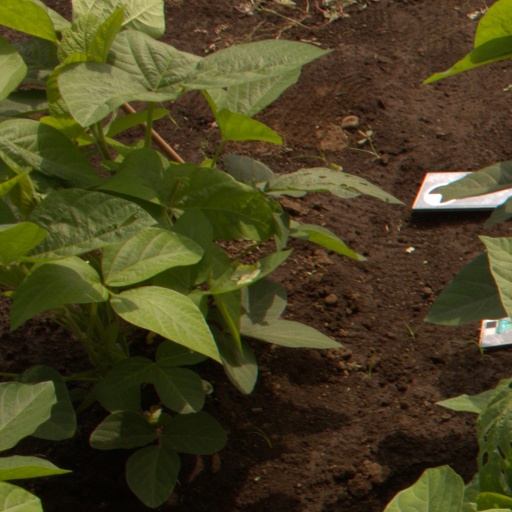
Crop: soybean